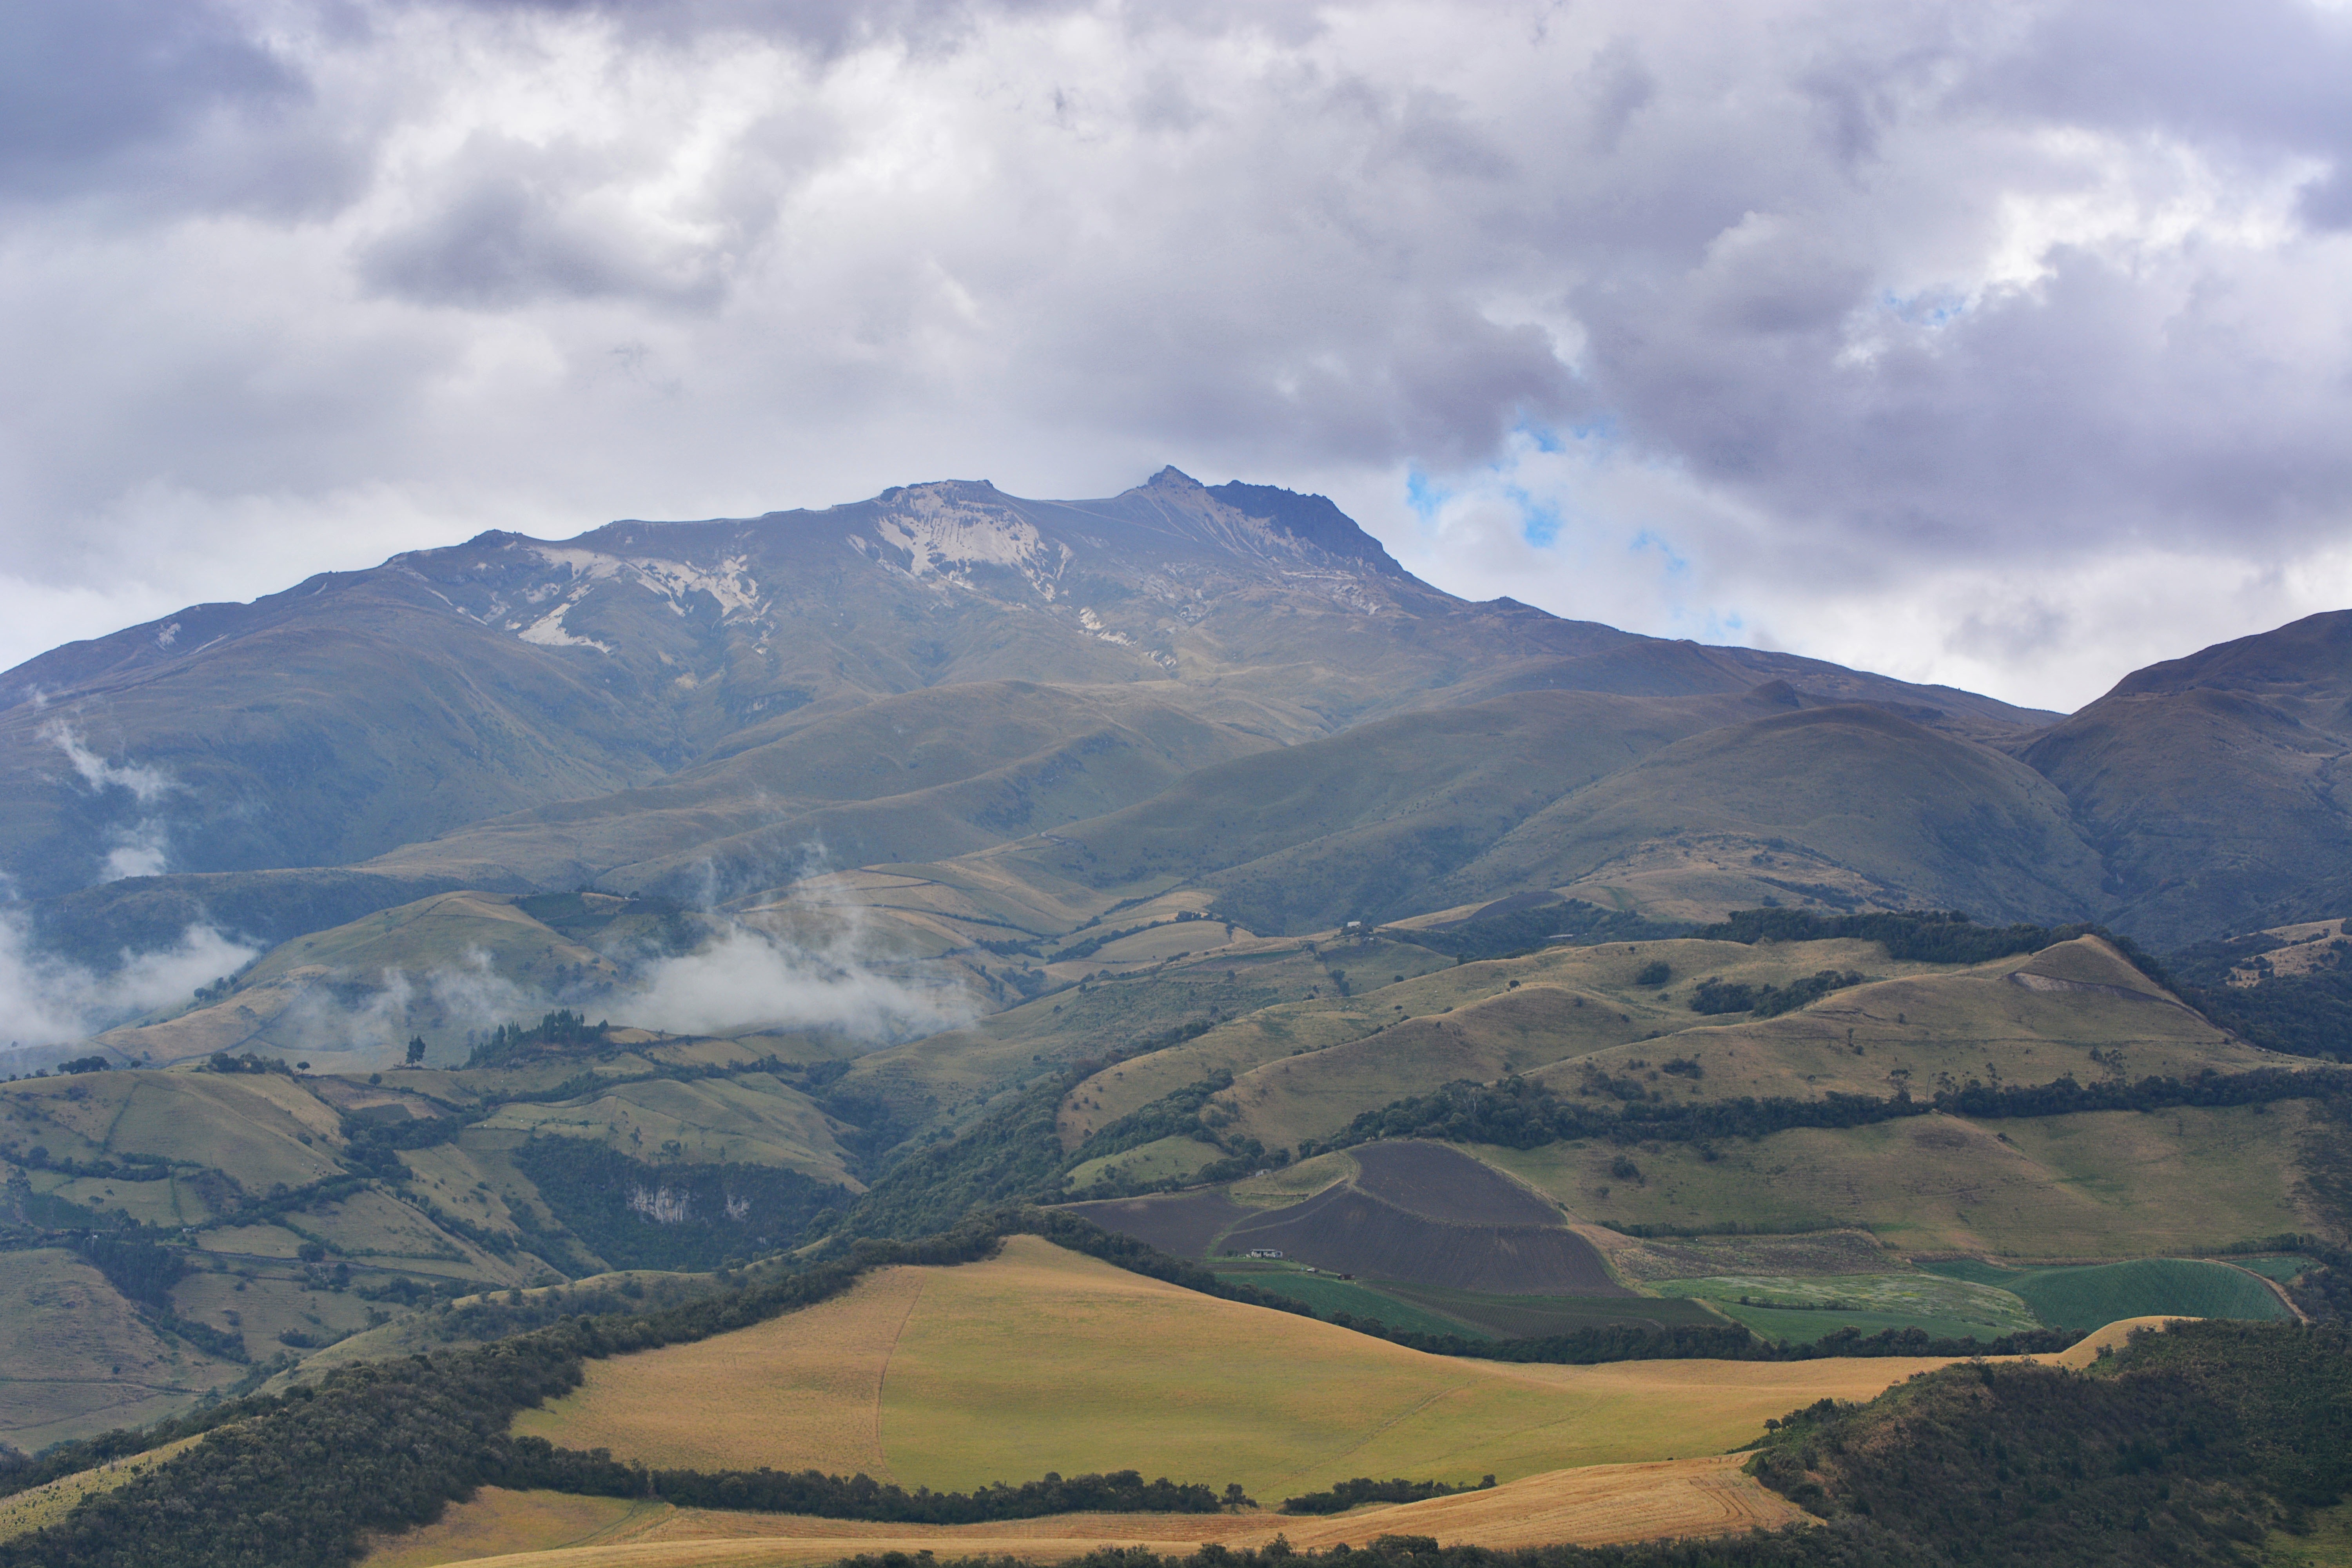
landscape, nature, horizon, wilderness, mountain, cloud, sky, fog, meadow, hill, lake, adventure, view, peak, valley, mountain range, green, tranquil, scenic, highland, ridge, summit, cloudscape, mountain landscape, outdoors, mountains, alps, plateau, scene, fell, loch, stunning, landform, mountain pass, geographical feature, atmospheric phenomenon, mountainous landforms